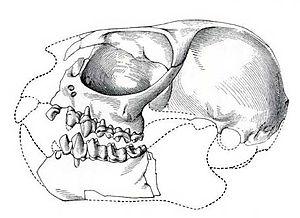
Tetonius est un genre éteint de primates de la famille des Omomyidae, qui était commun à l'Éocène inférieur, soit il y a environ entre 56,0 et 47,8 millions d'années aux États-Unis où ils ont été découverts au Wyoming et au Colorado.